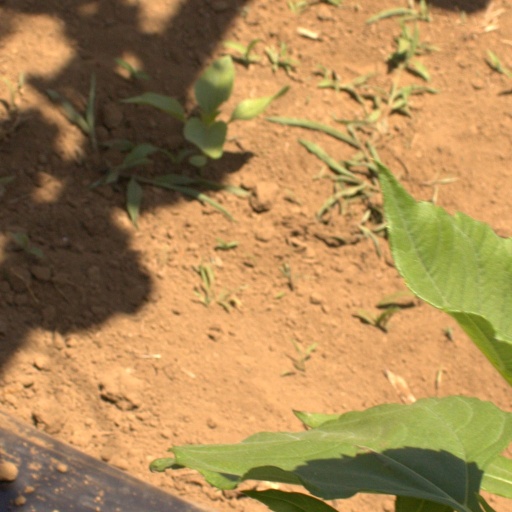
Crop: Jerusalem artichoke